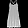
Label: Dress